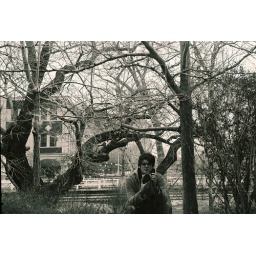
taken in the window at the Reno antique automobile museum.